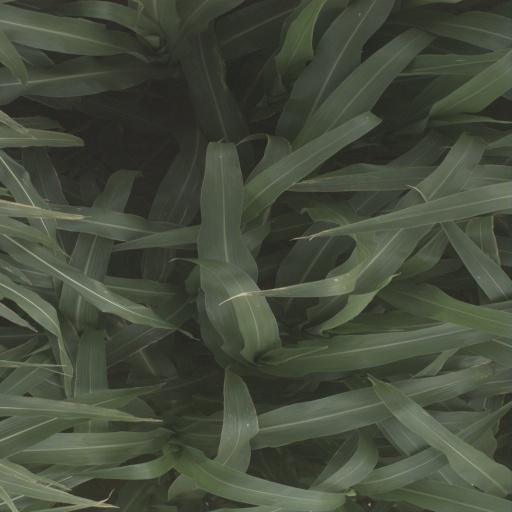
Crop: sorghum